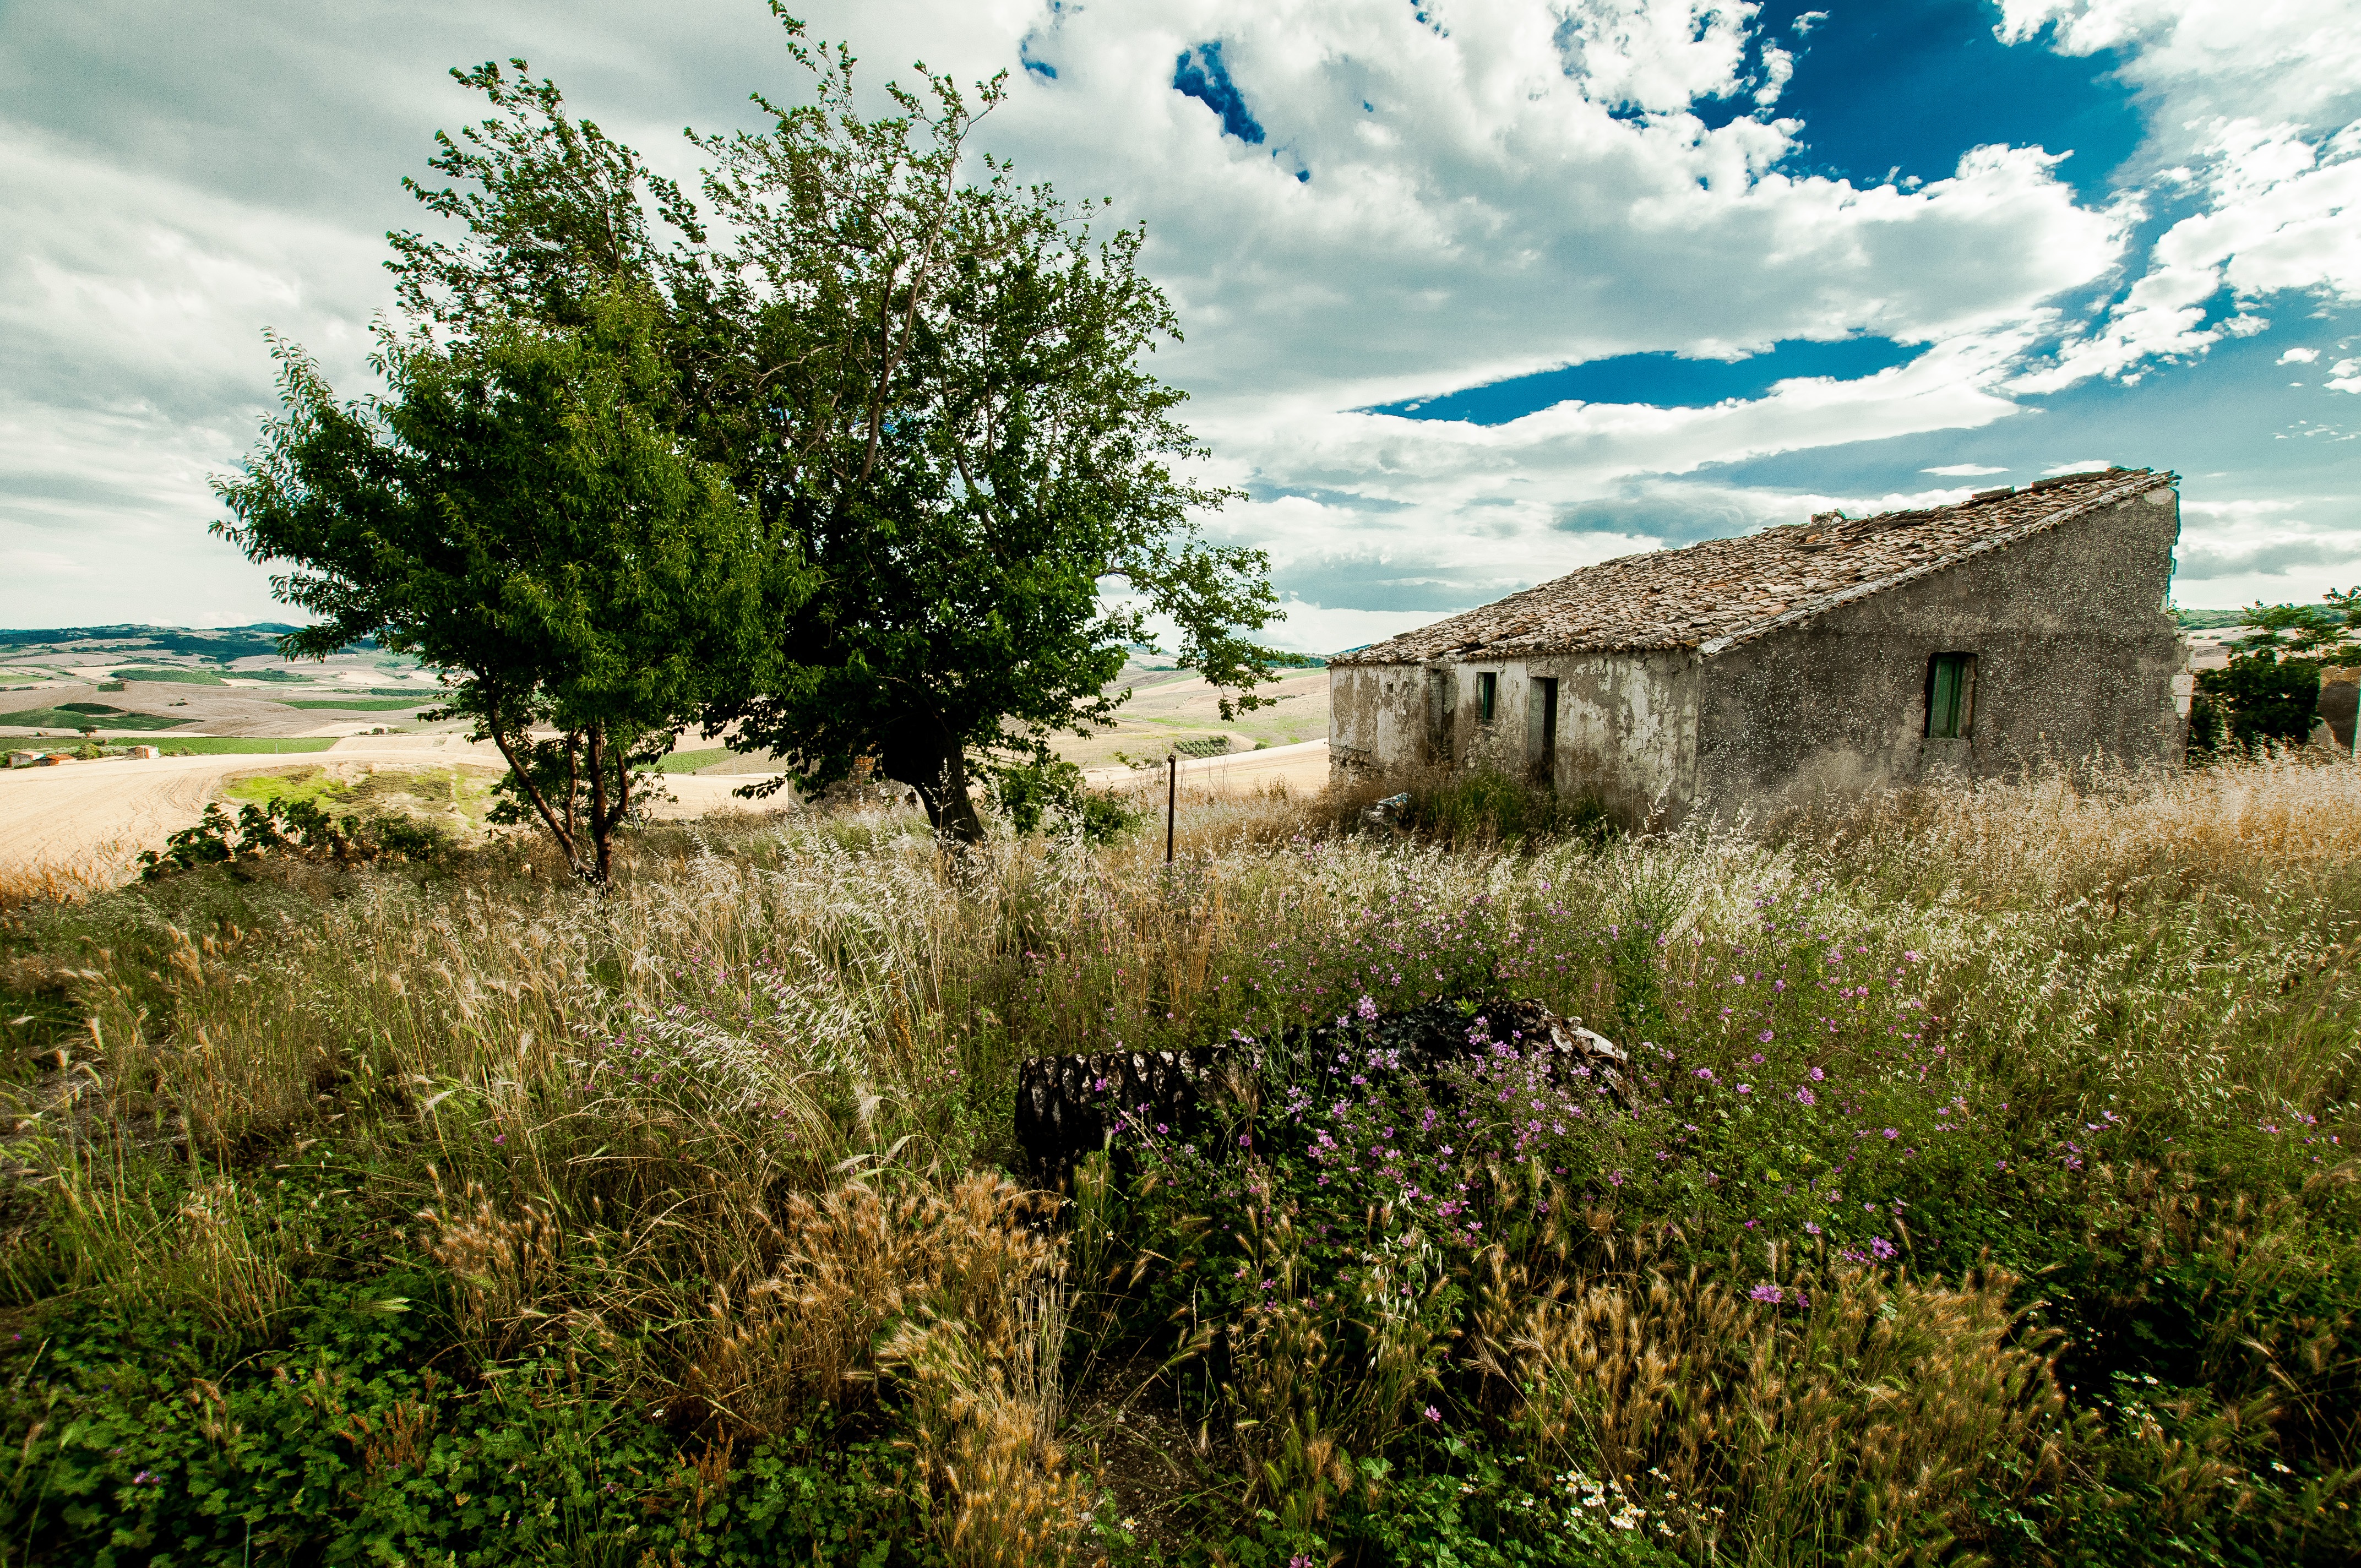
landscape, tree, nature, grass, cloud, plant, sky, field, farm, meadow, prairie, house, village, pasture, agriculture, grassland, campaign, rural area, meteorological phenomenon, grass family, land lot, shrubland, plant community